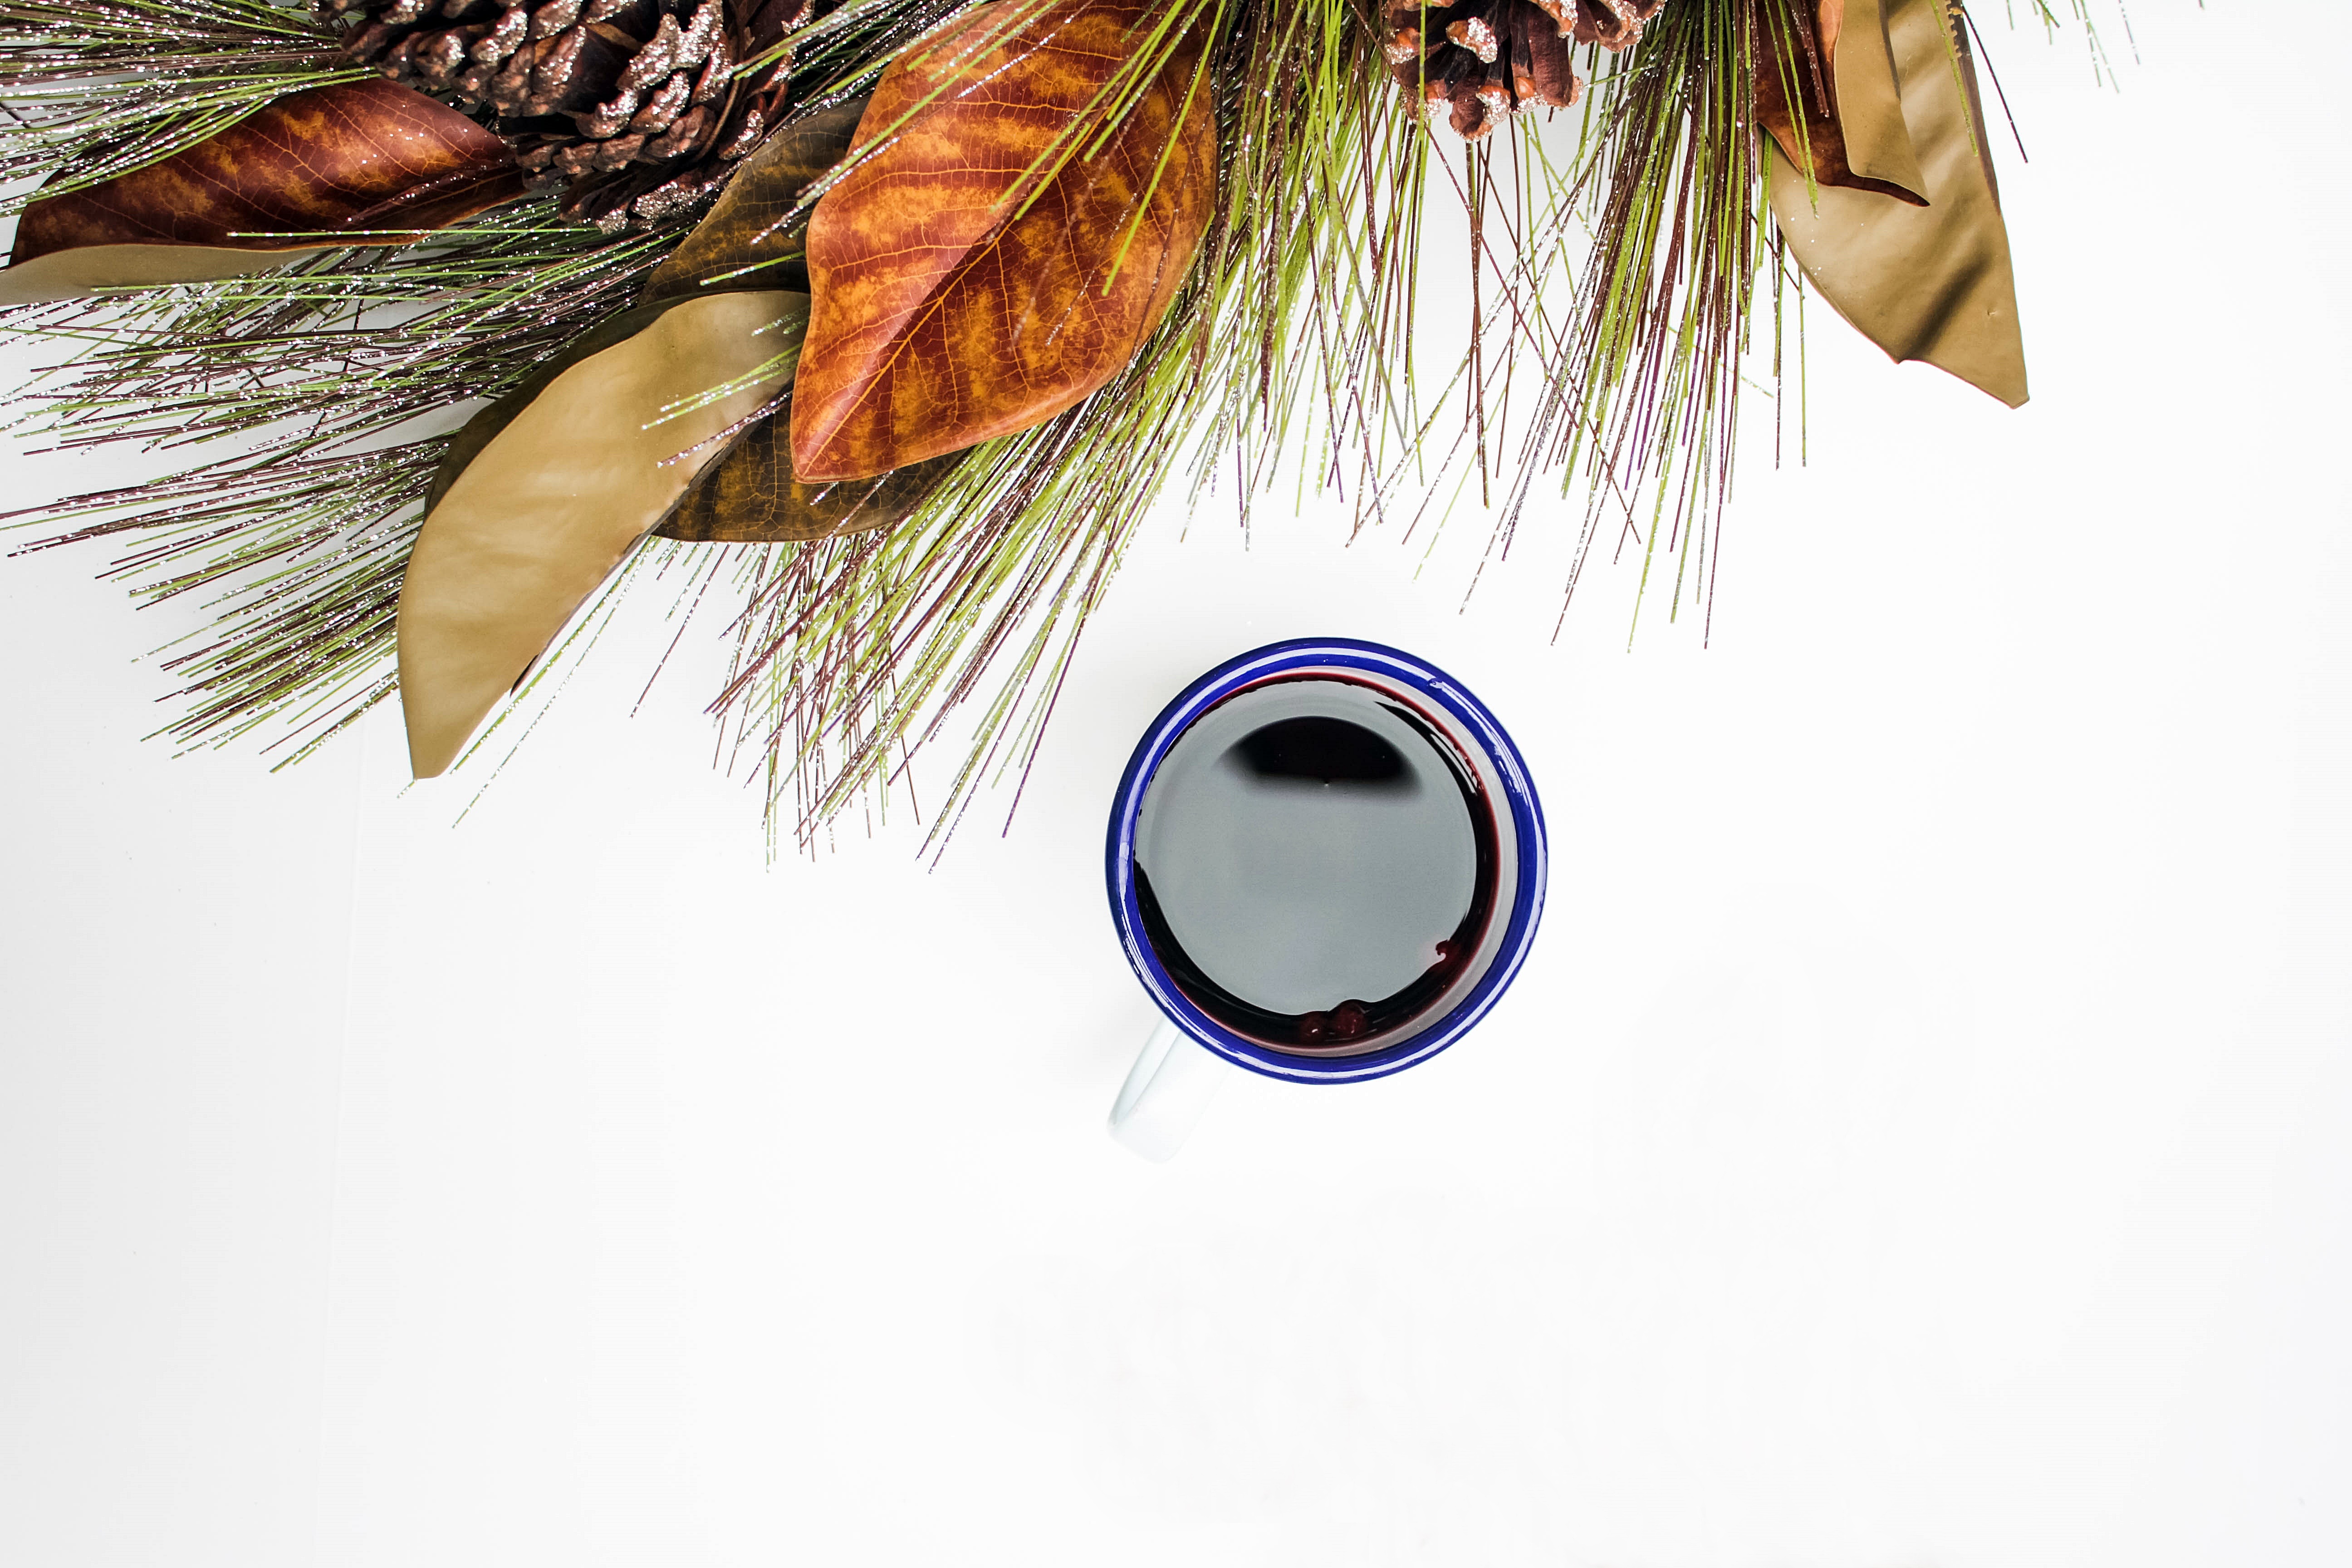
bird, material, eye, fashion accessory